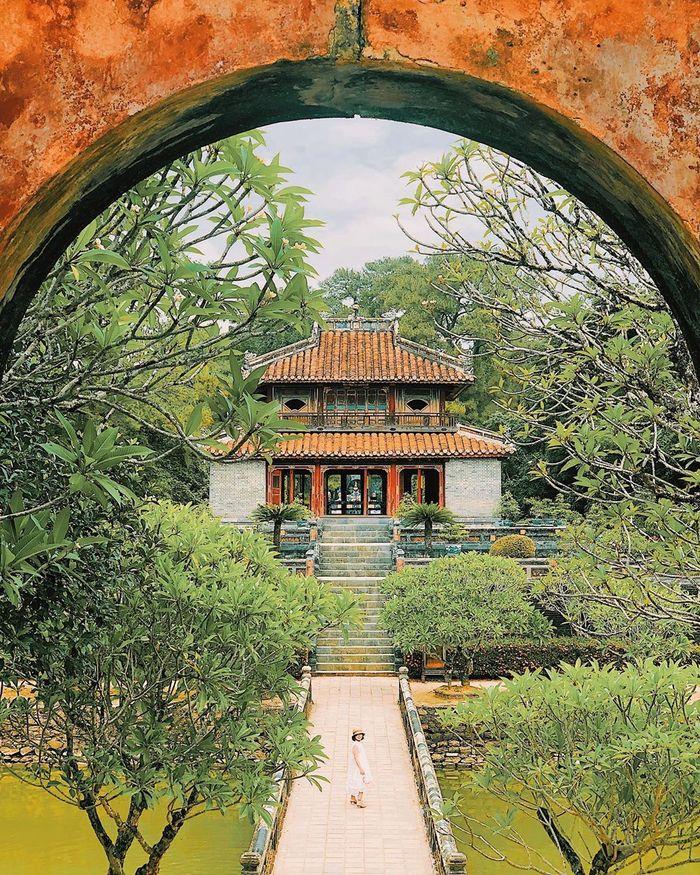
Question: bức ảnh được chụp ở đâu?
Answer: ngôi chùa